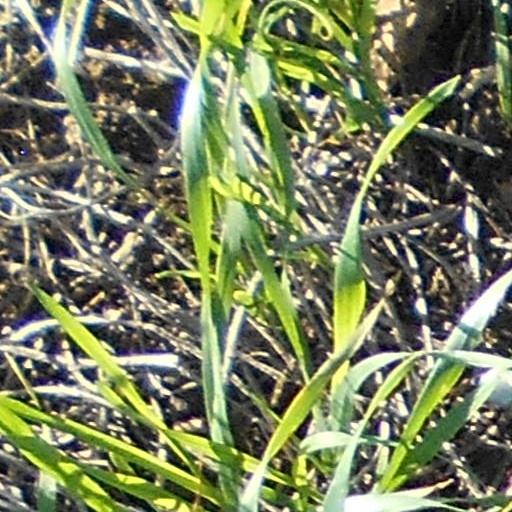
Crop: wheat